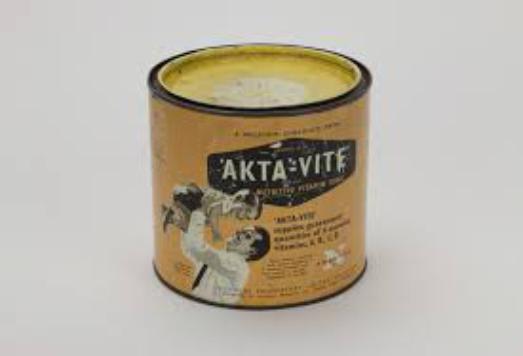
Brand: AktaVite
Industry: Food